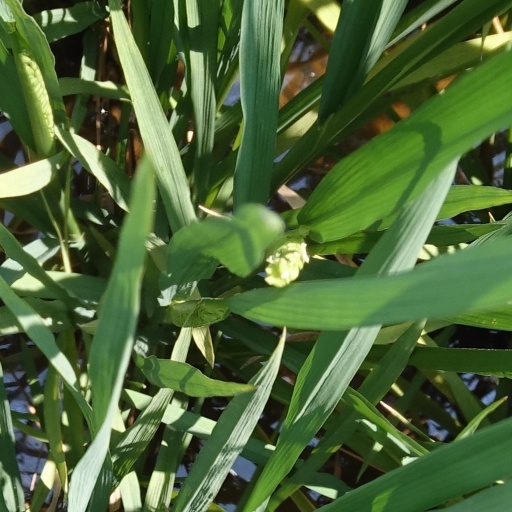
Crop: rice